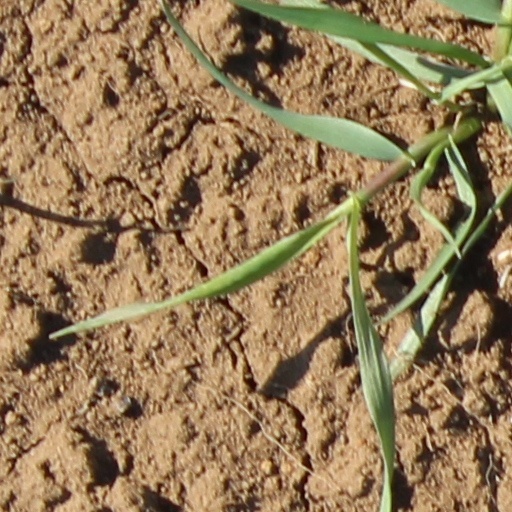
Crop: wheat